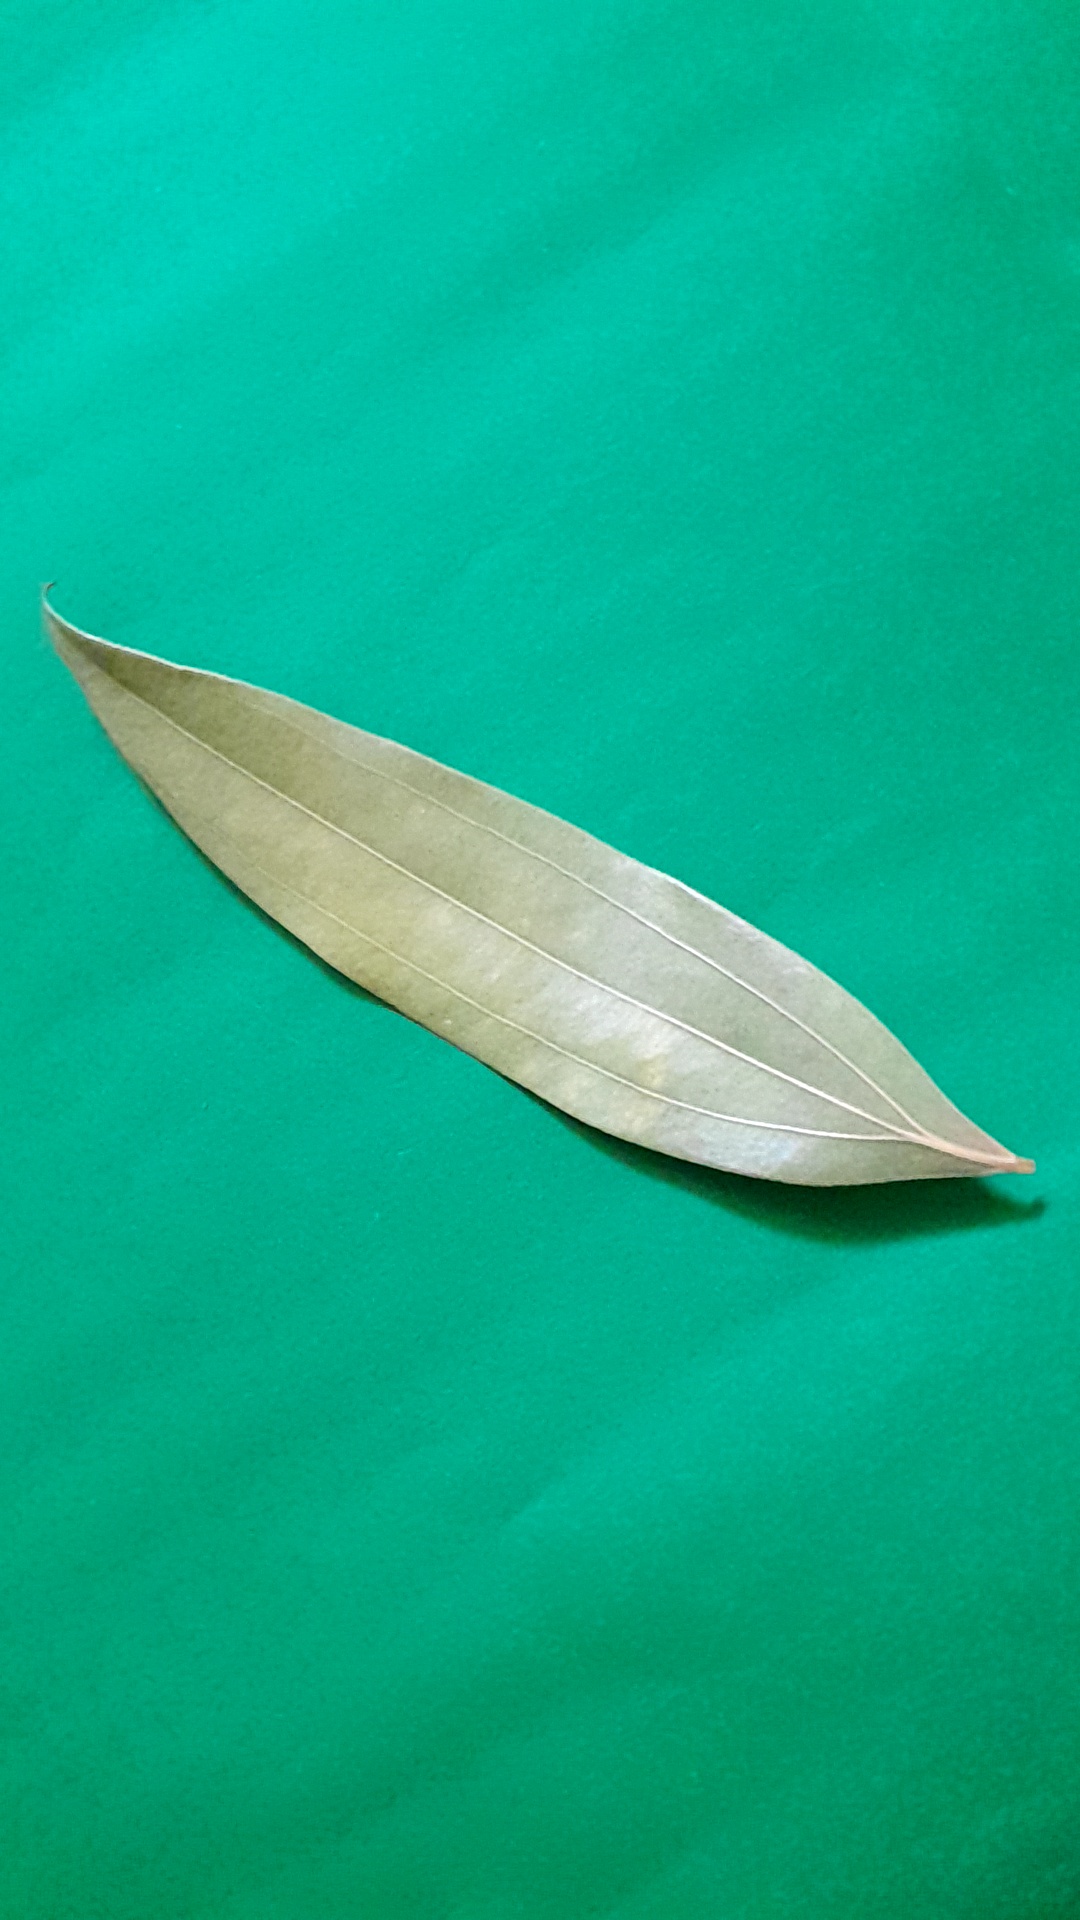
Label: Dry Leaf